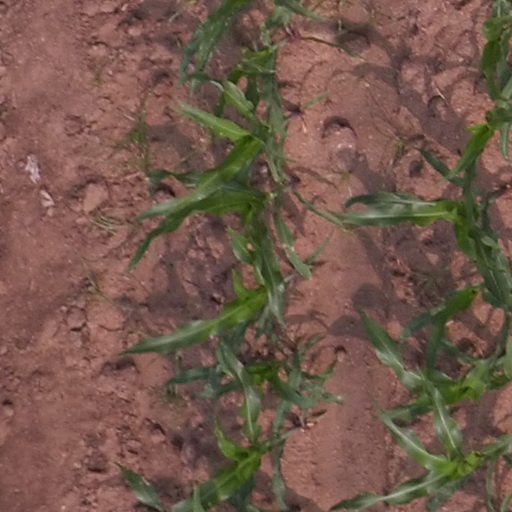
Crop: maize; corn